Jason Brown (footballer)

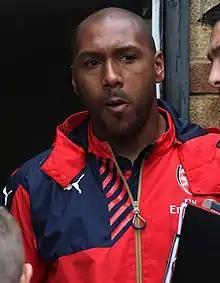
Brown coaching Arsenal Ladies in 2015

Jason Roy Brown (born 18 May 1982) is a former professional footballer who played as a goalkeeper. He began his career at Gillingham where he made over 100 appearances, before joining up with Premier League side Blackburn Rovers in 2006. Born in England, was capped three times for Wales after making his debut in 2006.